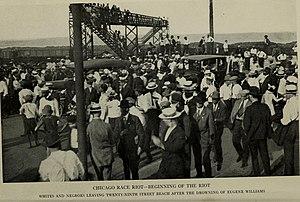
Les émeutes raciales de Chicago de 1919 sont de violents conflits raciaux, initiés par les Américains blancs contre les Afro-Américains, qui démarrent dans le South Side de Chicago, dans l'Illinois, aux États-Unis, le 27 juillet 1919 et se terminent le 3 août 1919. Au cours des émeutes, trente-huit personnes meurent : 23 noires et 15 blanches. 537 personnes sont blessées au cours de la semaine, les deux tiers des blessés étant noirs et un tiers blancs, tandis que les quelques 1 000 à 2 000 personnes qui ont perdu leur maison sont, pour la plupart, noires.